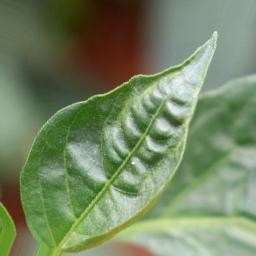
Label: mites_and_trips